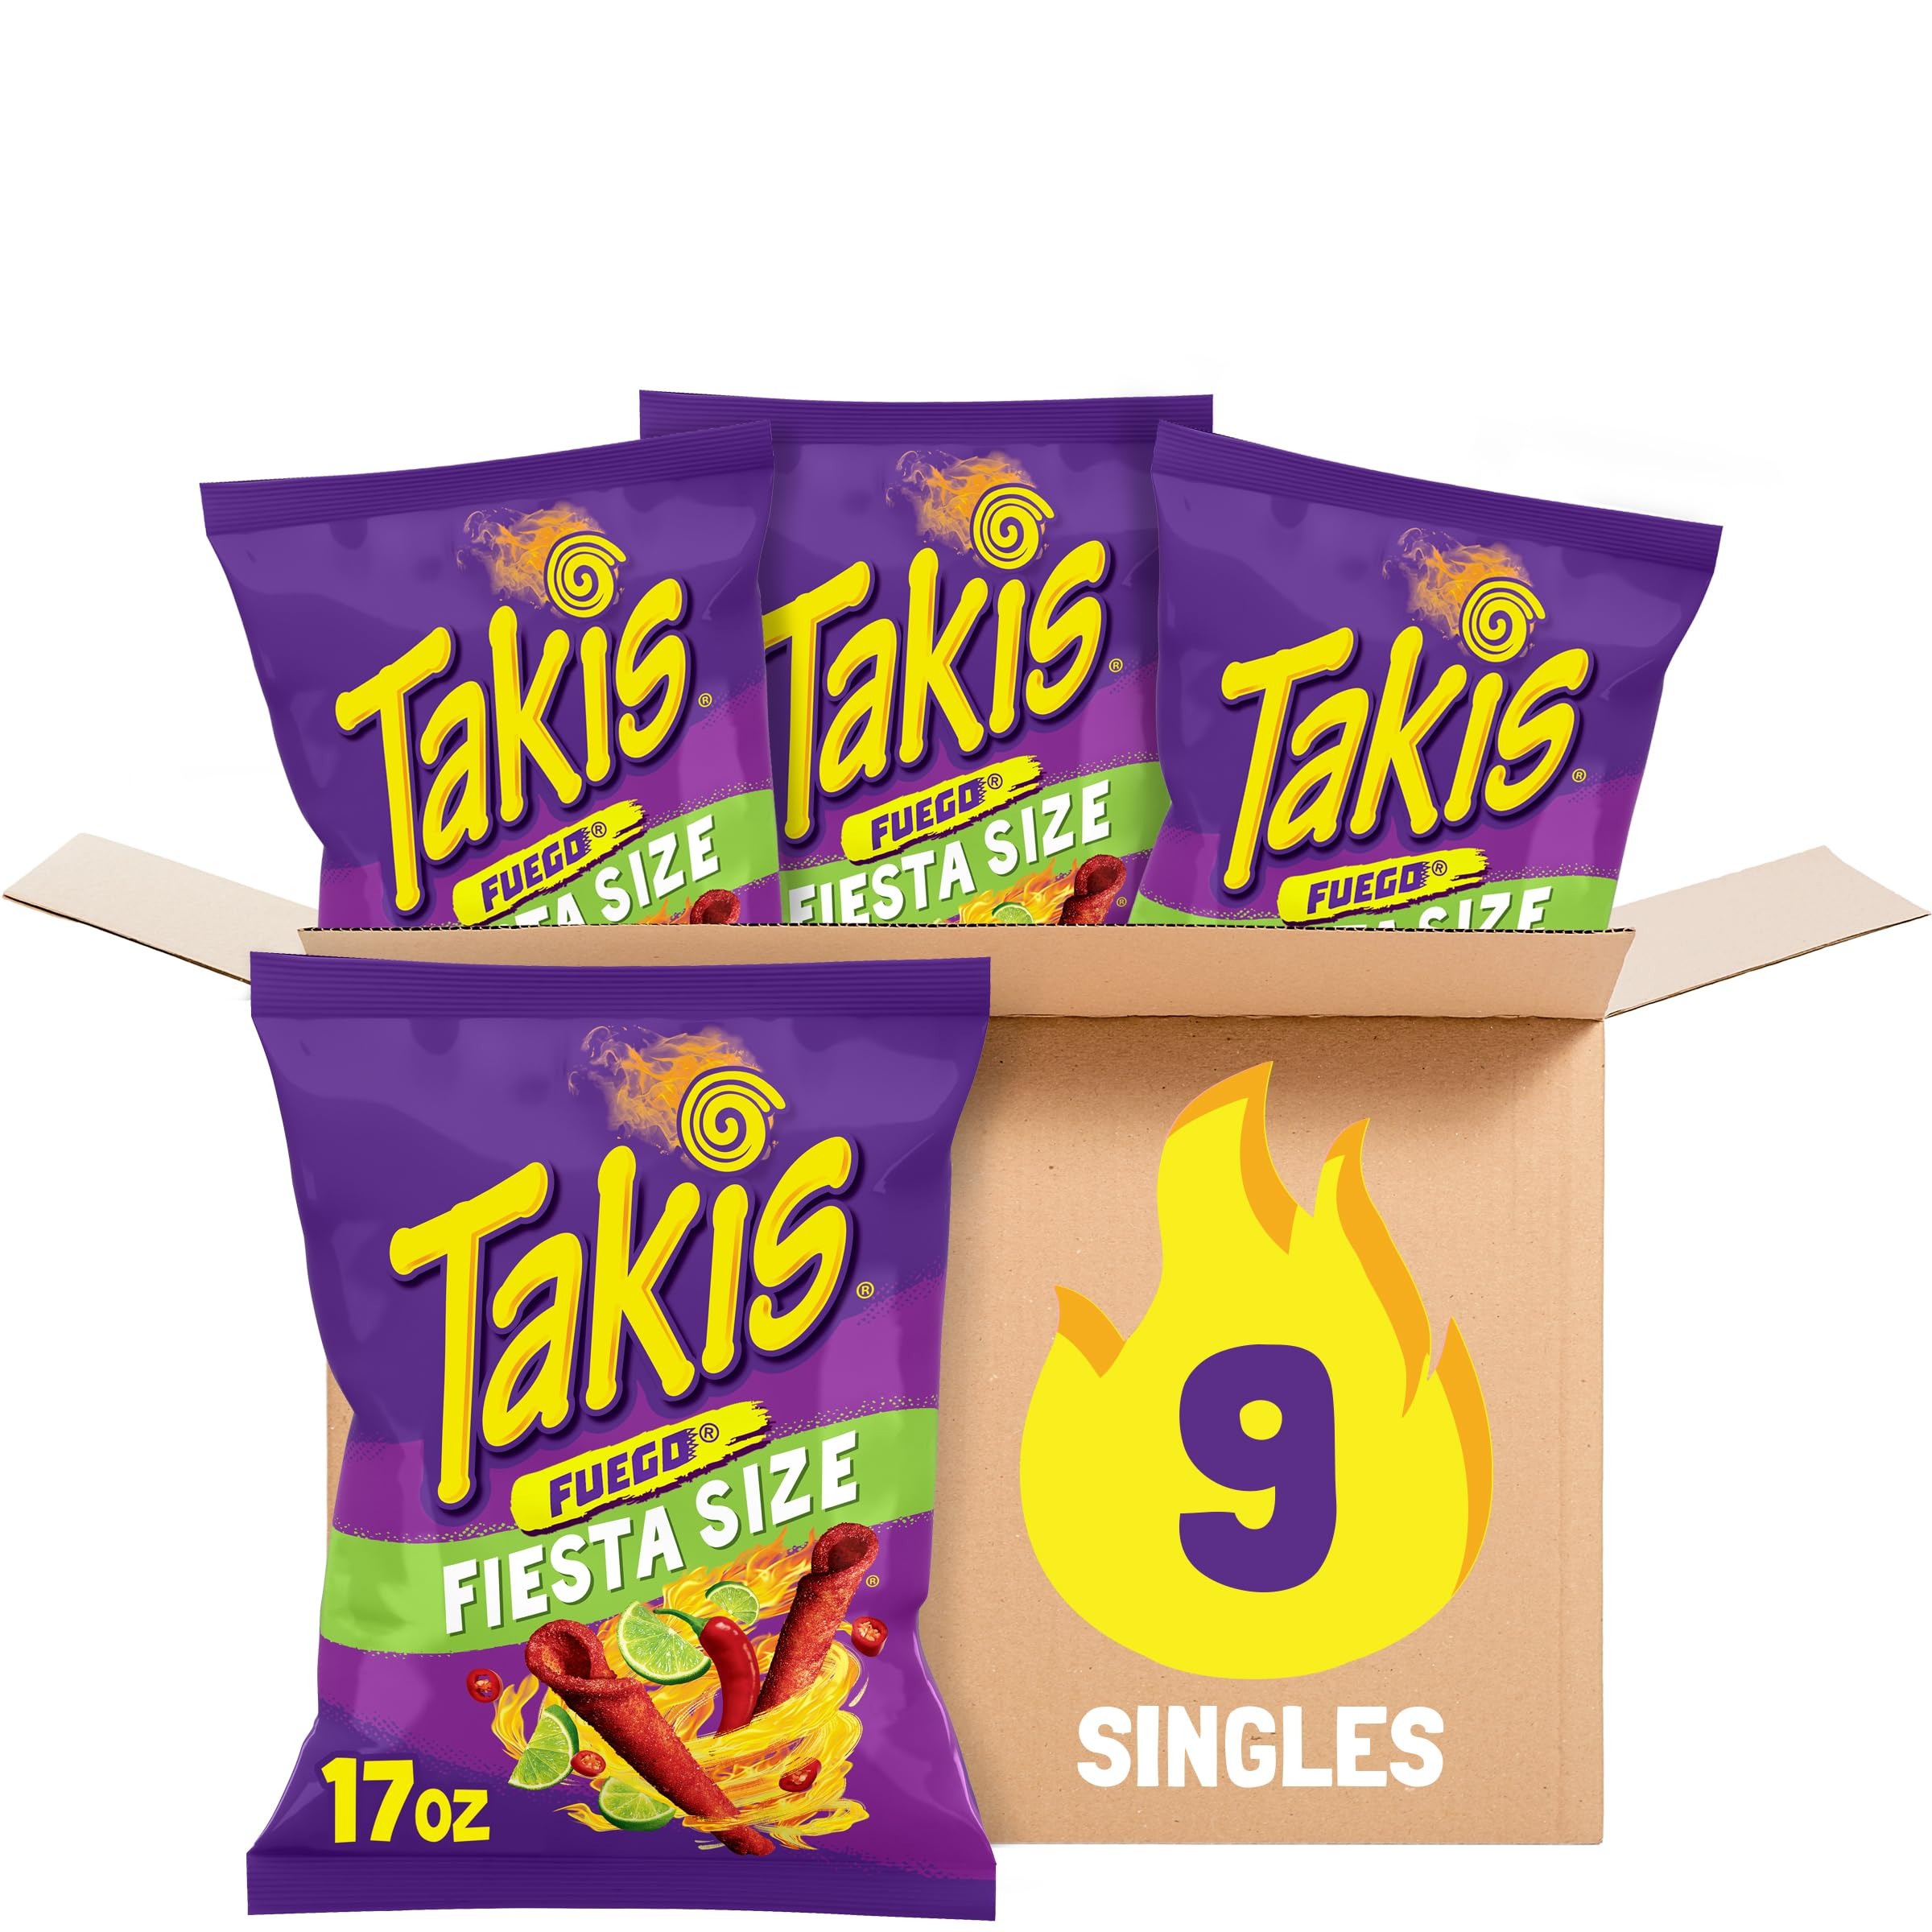
Item Name: Takis Fuego 9 ct, 17 oz Fiesta Size Case, Hot Chili Pepper & Lime Flavored Extreme Spicy Rolled Tortilla Chips
Bullet Point 1: Dare to dive into the flavorful world of Takis snacks with a bag of rolled corn tortilla chips; With their crunchy texture, signature rolled shape, and intense flavor, these uniquely shaped chips will blast up your tastebuds with every bite
Bullet Point 2: Fuego: The original intensely hot chili pepper and lime flavored chips, for those who dare; Heat-O-Meter: Extreme
Bullet Point 3: Ideal for serving in large bowls, this sharing size bag is loaded with enough intensity to satisfy everyone around you; pop open a bag at parties, tailgates, BBQ, or outdoor get-togethers, then put it back in the pantry to save for your next craving
Bullet Point 4: Looking for the ultimate back-to-school snack that kids will rave about; look no further than our individually wrapped Takis snacks; bursting with explosive flavor, these snacks offer a wide variety of popular and delicious options
Bullet Point 5: From the original rolled tortilla chip to a variety of high-quality, extraordinary spicy snack options, we create delicious snacking experiences for the fearless; discover our family of supercharged Takis snacks and dare to savor the intense flavors
Value: 153.0
Unit: Ounce

Price: 5.64